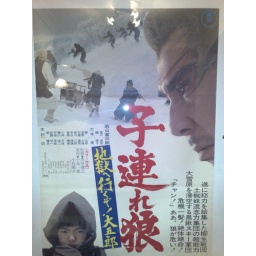
lone wolf and cub white heaven in hell poster